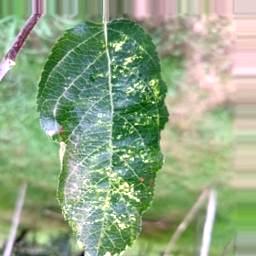
Label: Apple_Mosaic